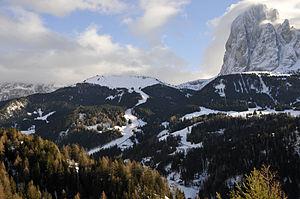
Saslong, du nom ladin Saslonch du Sassolungo ou littéralement « Pierre Longue » est une piste de ski alpin située à Santa Cristina Valgardena, dans le val Gardena, dans le Südtirol. Elle est notamment connue pour ses courses de Coupe du monde de ski alpin masculine qui s'y déroule annuellement.
Antoine Dénériaz, né le 6 mars 1976 à Bonneville en Haute-Savoie, est un skieur alpin français, spécialiste de la descente, dont la carrière sportive s'est étendue de 1996 à 2007 au niveau international. Il fait ses débuts en Coupe du monde en 1996 et remporte sa première épreuve en 2002 sur la piste de Val Gardena. Il est sacré champion olympique de descente à Sestrières lors des Jeux d'hiver de Turin en 2006.